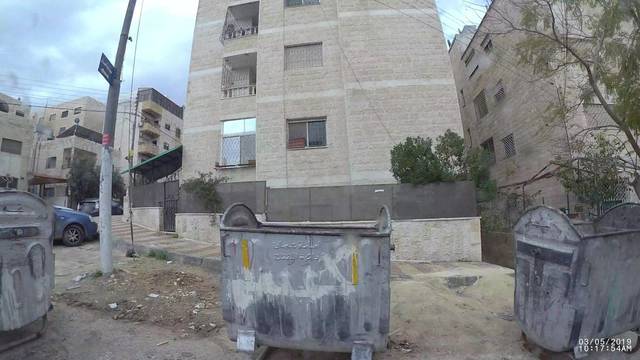
Region: Jordan
Coordinates: 31.986, 35.928